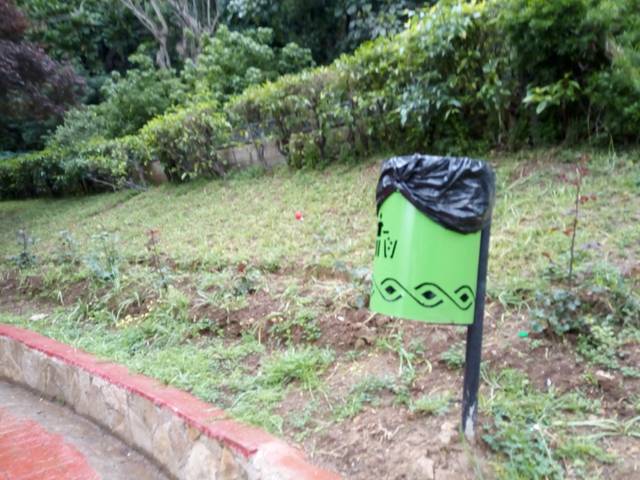
Region: Algeria
Coordinates: 36.763, 3.046